Avigliana Castle

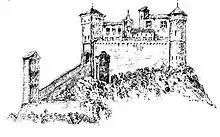
Drawing of the castle of Avigliana taken from a fresco in the Church of San Pietro, Avigliana

It is said that Cleph, king of the lombards, built the earliest fortification on the Pezzulano peak in 574, but the earliest mention of the current structure is in 924 under the margrave of Turin Arduin Glaber. With its mighty bulk and high towers, it expanded rapidly thanks to its position (it was the last stronghold before Turin for those invading from France), undergoing frequent assaults and much looting over the centuries.